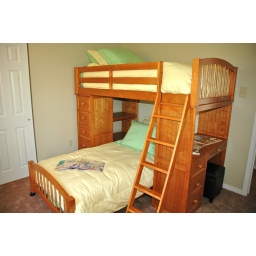
Bunk bed with desk in the children's room